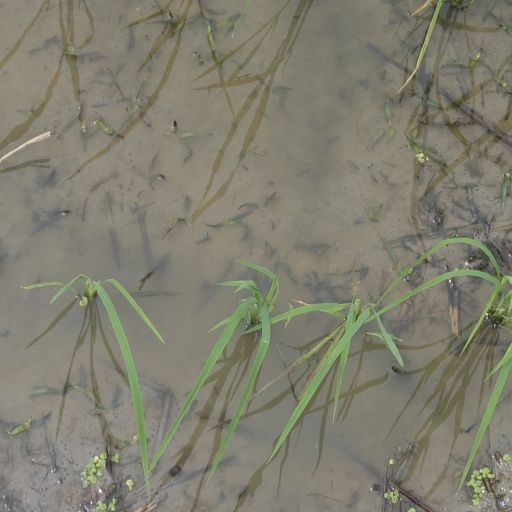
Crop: rice